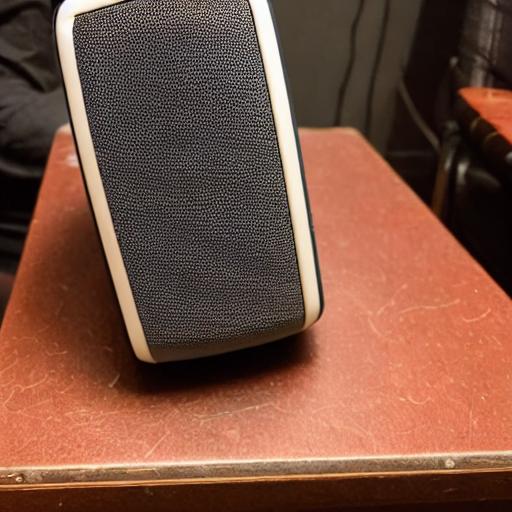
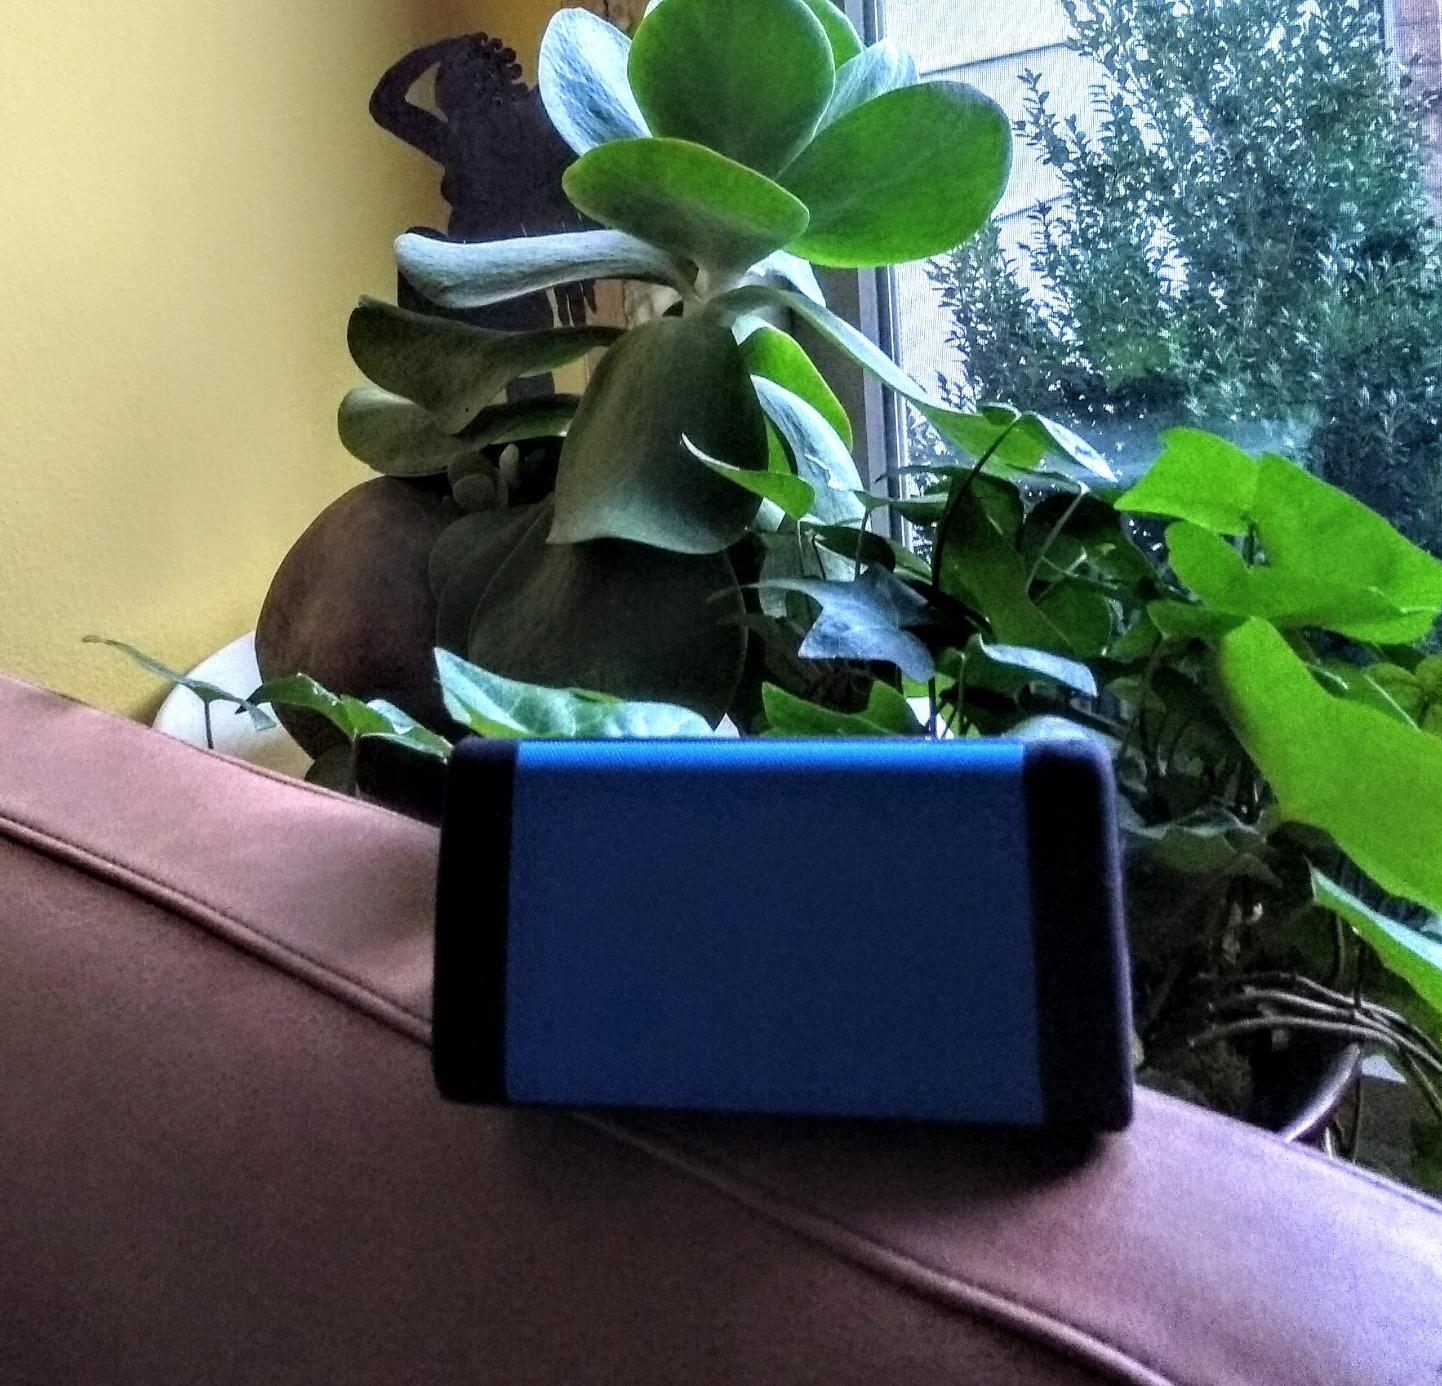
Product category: speaker
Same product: no